BlueLine Rental

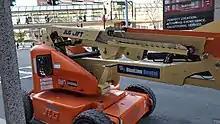
A JLG brand articulating boom lift rented from BlueLine Rental.

Volvo Rents was a wholly owned subsidiary of the Volvo Group, which is a publicly held company headquartered in Gothenburg, Sweden. Volvo Rents had more 185 locations in North America. As of May 2011, the company was number 17 on the annual RER 100.